Frauke Quader

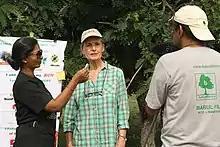

Frauke Quader is a German-born Hyderabadi environmental activist better known for her contribution espousing the cause of saving rock formations in the twin cities of Hyderabad and Secunderabad on the Deccan plateau, especially in promoting the rocks as a heritage.